Golf

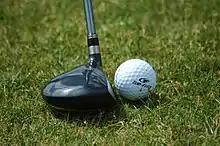
A wood positioned ready to be swung and to strike a golf ball

Golf clubs are used to hit a golf ball. Each club is composed of a shaft with a lance (or "grip") on the top end and a club head on the bottom. Long clubs, which have a lower degree of loft, are those meant to propel the ball a comparatively longer distance, and short clubs a higher degree of loft and a comparatively shorter distance. The actual physical length of each club is longer or shorter, depending on the distance the club is intended to propel the ball.